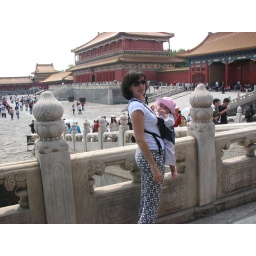
Overlooking the interior court by the golden water bridge